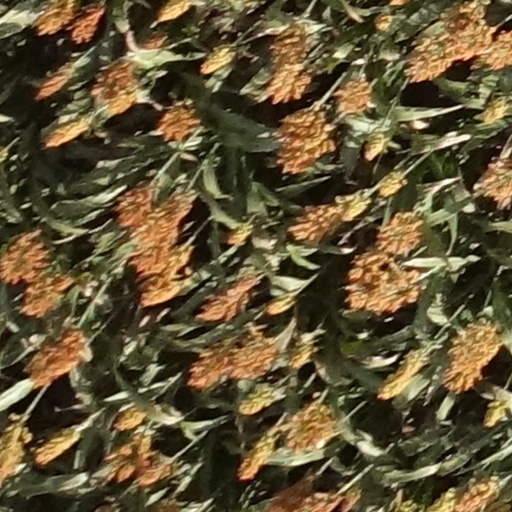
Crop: sorghum